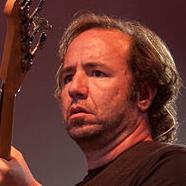
Age: 37